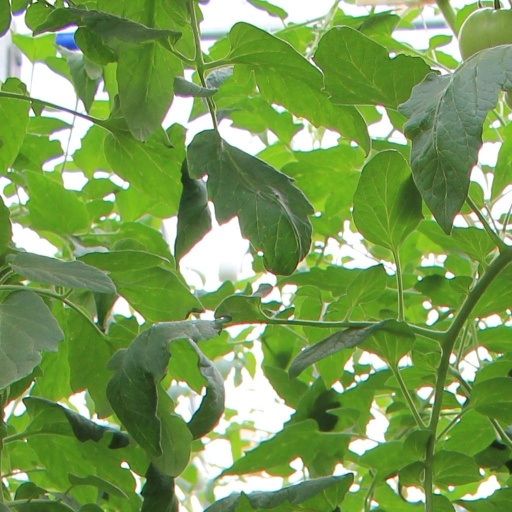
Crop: tomato